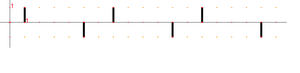
créé sous cabrigéomètre
En mathématiques, et plus précisément en arithmétique modulaire, un caractère de Dirichlet est une fonction particulière sur un ensemble de classes de congruences sur les entiers et à valeurs complexes.